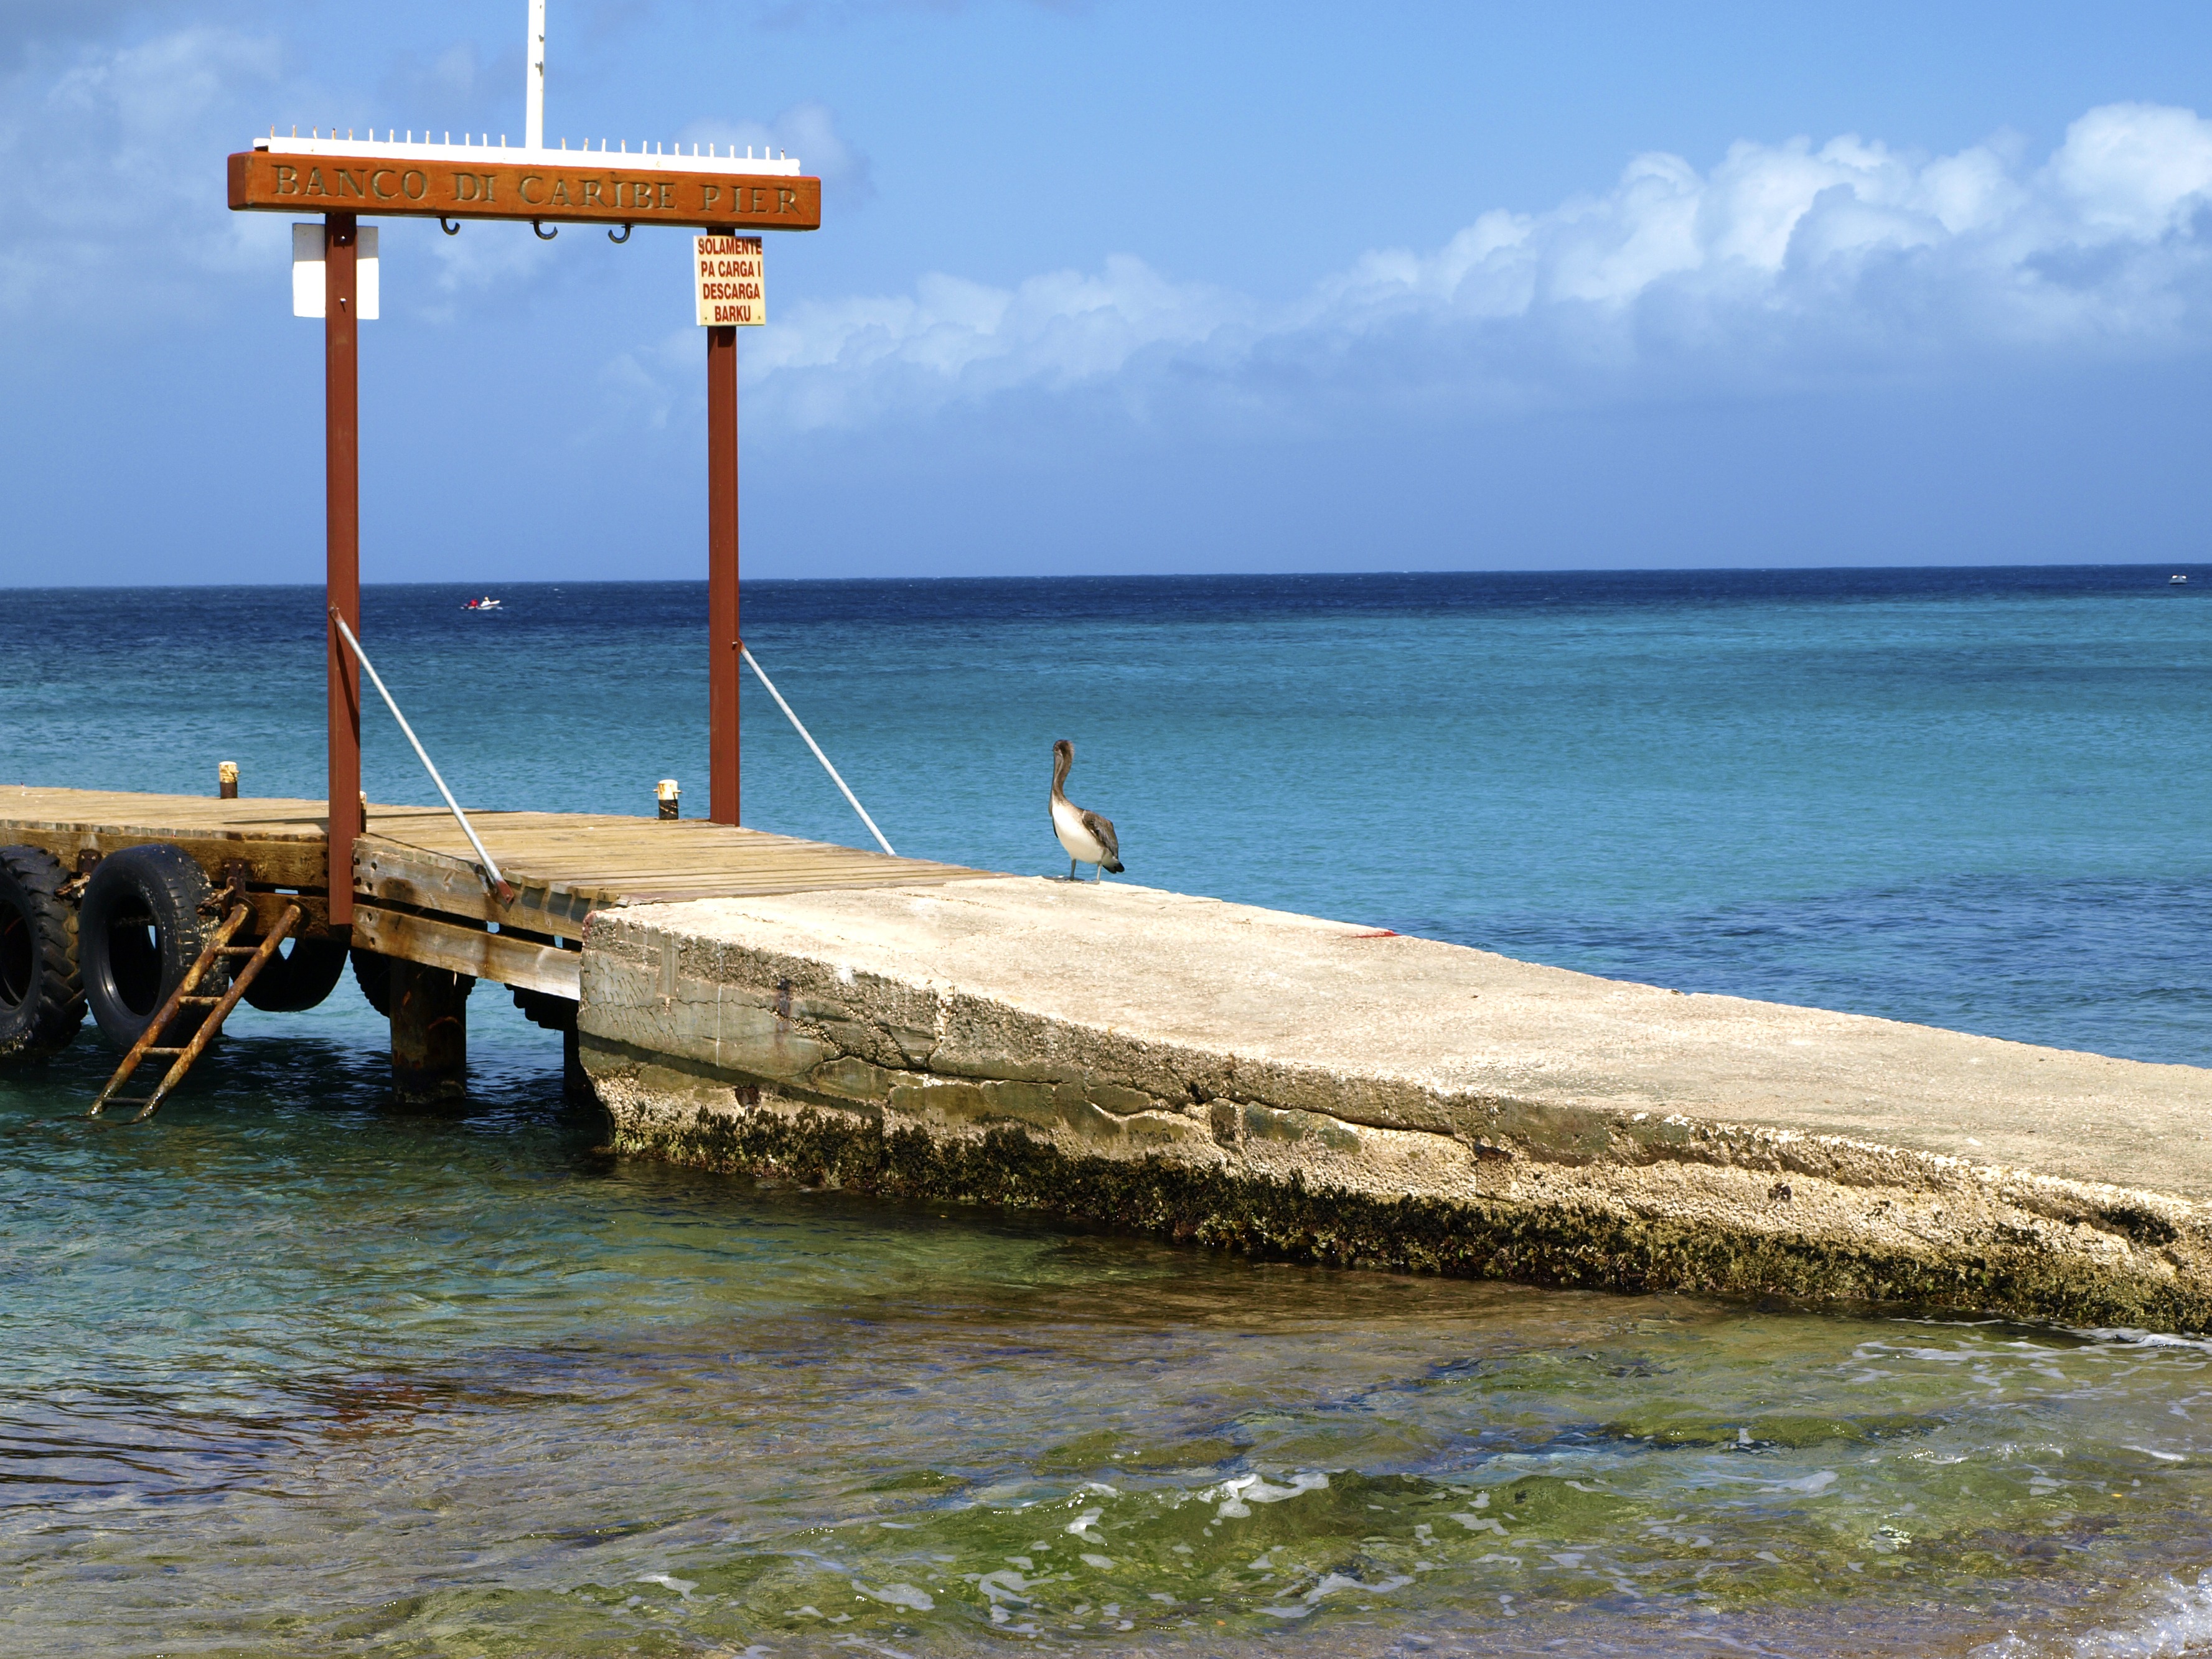
beach, landscape, sea, coast, water, nature, ocean, horizon, sky, boardwalk, shore, wave, lake, alone, pier, vacation, web, cove, vehicle, tropical, holiday, bay, island, blue, rest, body of water, clear water, bank, turquoise, overview, wide, beautiful, caribbean, maritime, pelikan, water bird, breakwater, cape, antilles, distant, fishing port, seevogel, brown pelican, curacao, westpunt